Nickel

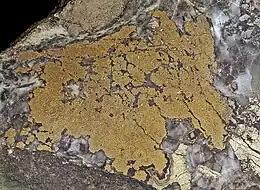
Nickeline/niccolite

Many Ni(III) compounds are known. Ni(III) forms simple salts with fluoride or oxide ions. Ni(III) can be stabilized by σ-donor ligands such as thiols and organophosphines.